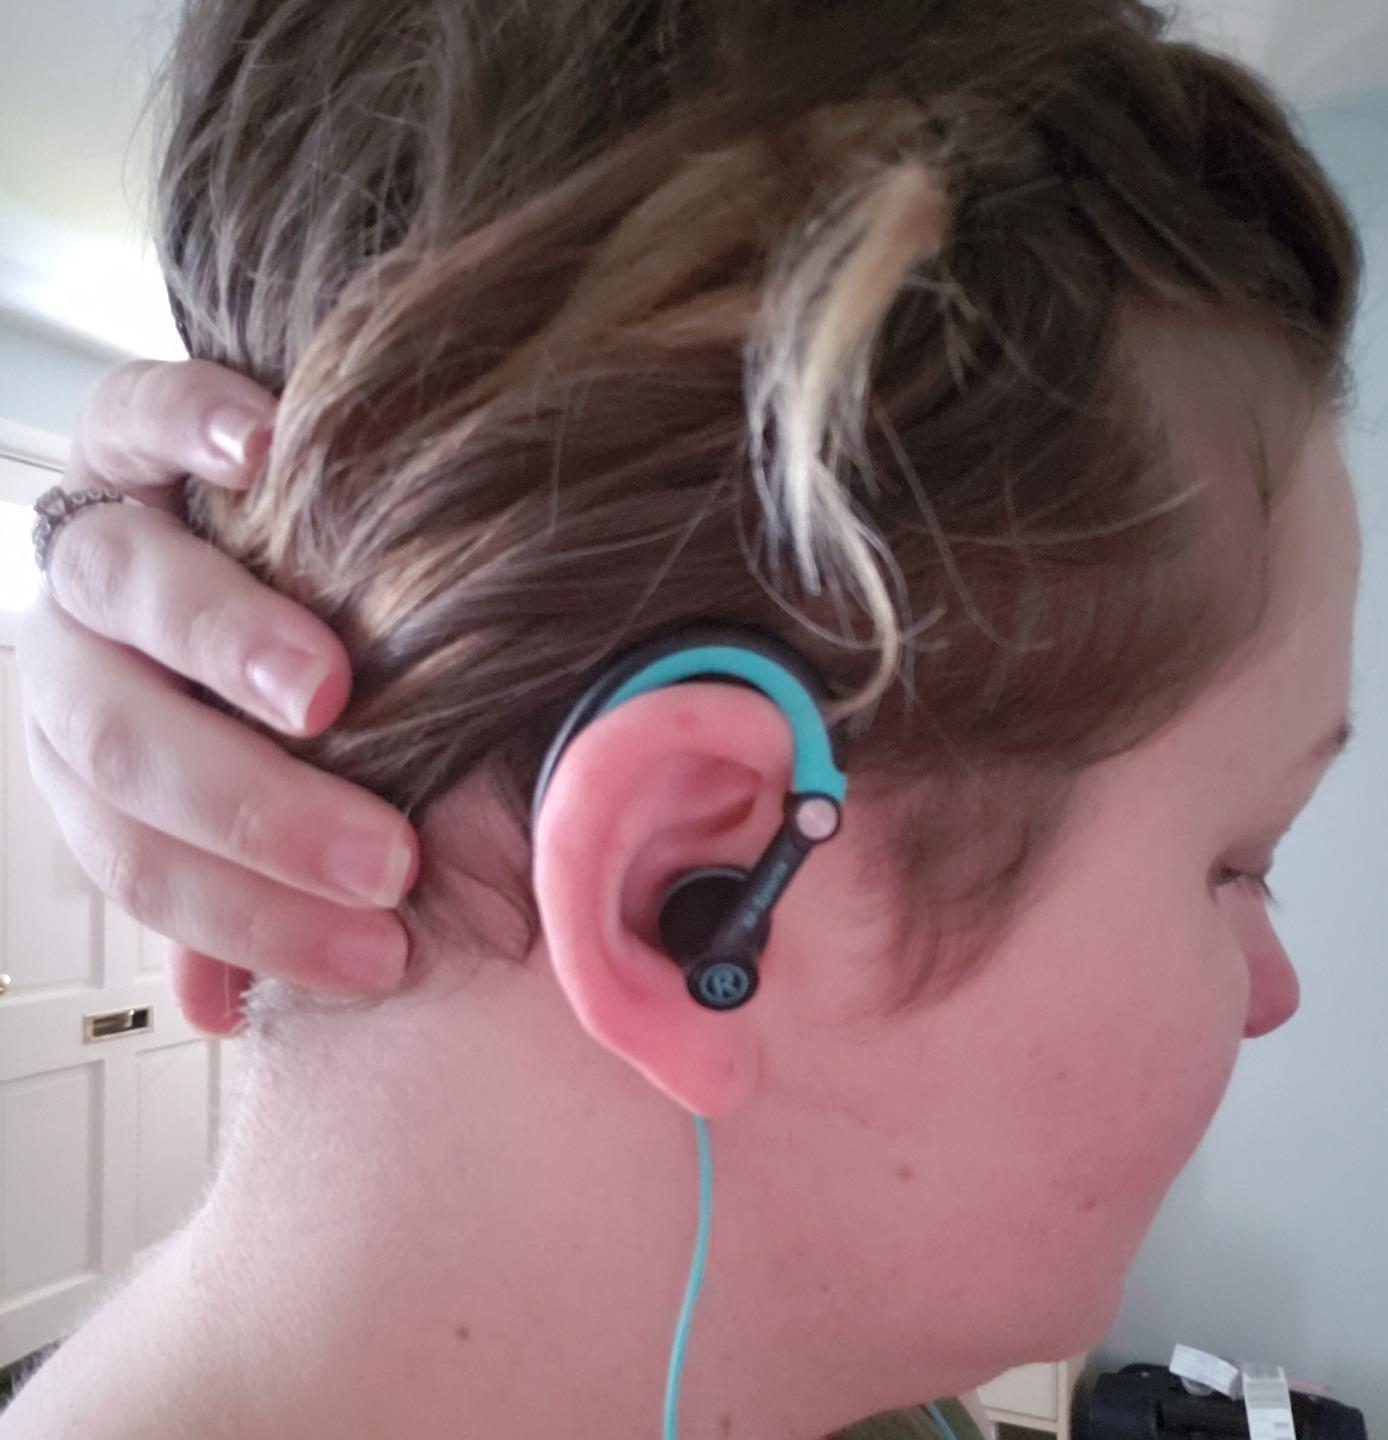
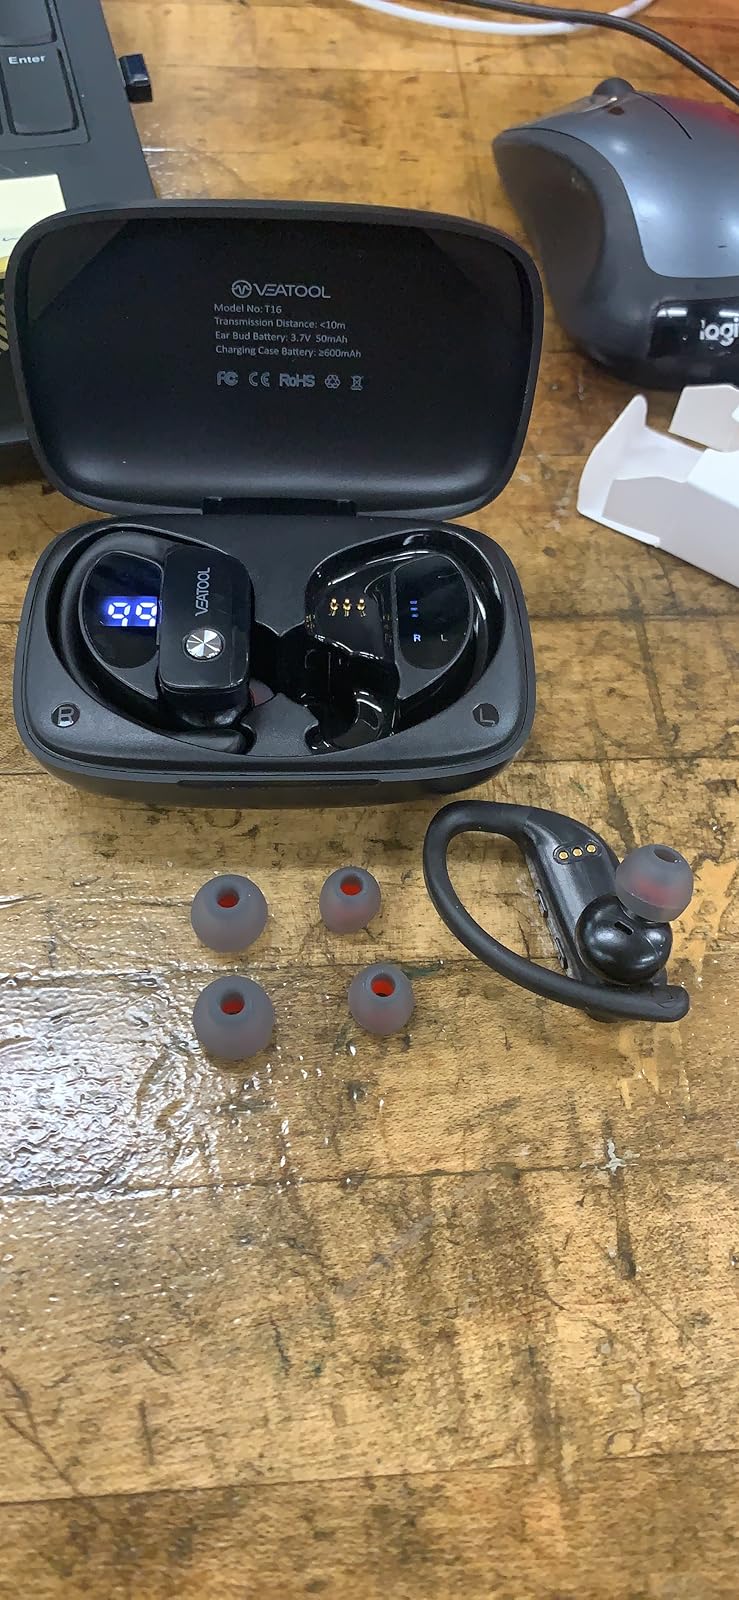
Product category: earbuds
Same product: no